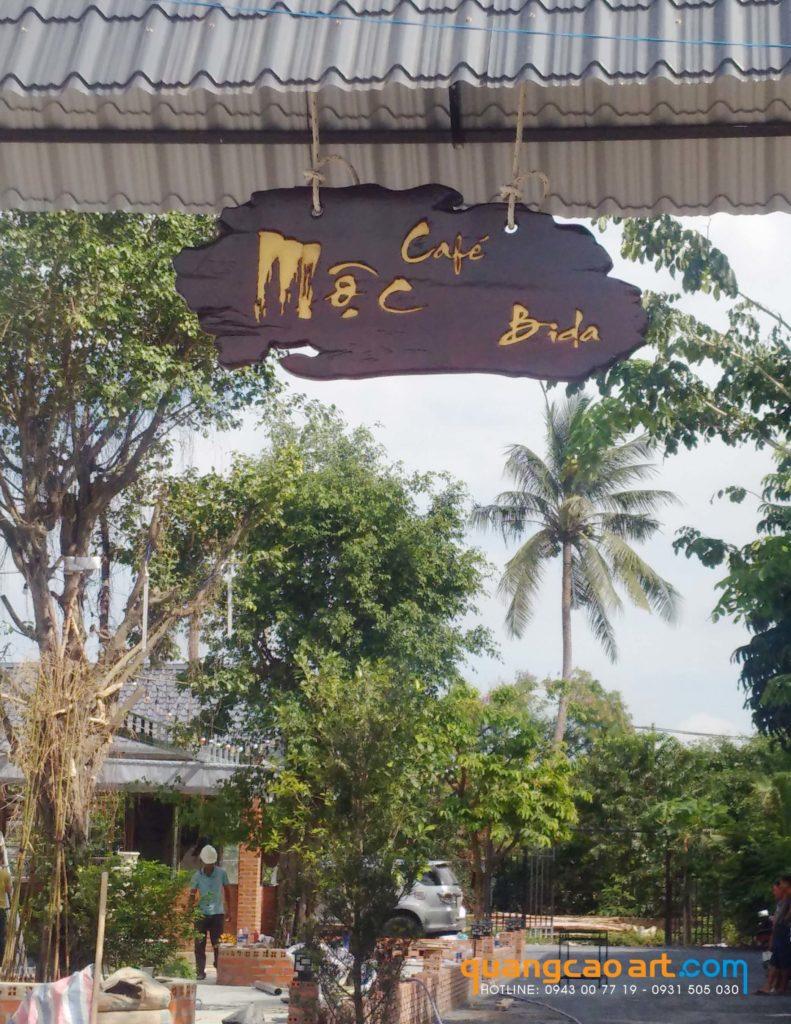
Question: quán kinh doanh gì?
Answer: quán kinh doanh cà phê và bida